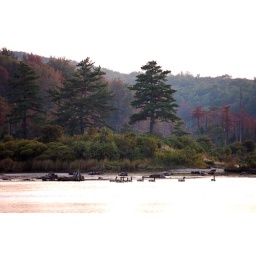
big bear lake in wv. near bruceton mills.